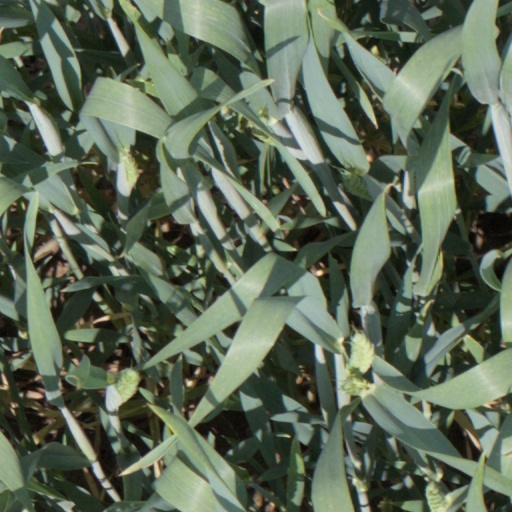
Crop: wheat